Imperial Japanese Navy in World War II

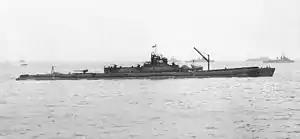
An Imperial Japanese Navy "I-400"-class submarine, the largest submarine type of World War II

That day, after entering the Sibuyan Sea, the Center Force was assaulted by American carrier aircraft throughout the whole day, forcing another heavy cruiserto retire. The Americans then targeted and sank her under a barrage of torpedo and bomb hits. Many other ships of the Center Force were attacked, but continued on. Convinced that their attacks had made the Center Force ineffective, the American carriers headed north to address the newly detected threat of the Japanese carriers. Off Cape Engaño, the Americans launched over 500 aircraft sorties at the Japanese force, followed up by a surface group of cruisers and destroyers. All four Japanese carriers were sunk, but this part of the Leyte plan had succeeded in drawing the American carriers away from Leyte Gulf. On October 25, the final major surface action fought between the Japanese and Americans fleets during the war occurred off Samar, when the Center Force fell upon a group of American escort carriers escorted by only destroyers and destroyer escorts. Both sides were surprised, but the outcome looked certain since the Japanese had four battleships, six heavy cruisers, and two light cruisers leading two destroyer squadrons. However, they did not press home their advantage, and were content to conduct a largely indecisive gunnery duel before breaking off. In exchange for the loss of three heavy cruisers, Center Force sank a single escort carrier and three escorts. Losses were extremely heavy with four carriers, three battleships, six heavy cruisers, four light cruisers and eleven destroyers sunk. This represented a total of 305,452 tons or 13.22 percent of the total Japanese warship tonnage losses during the war.